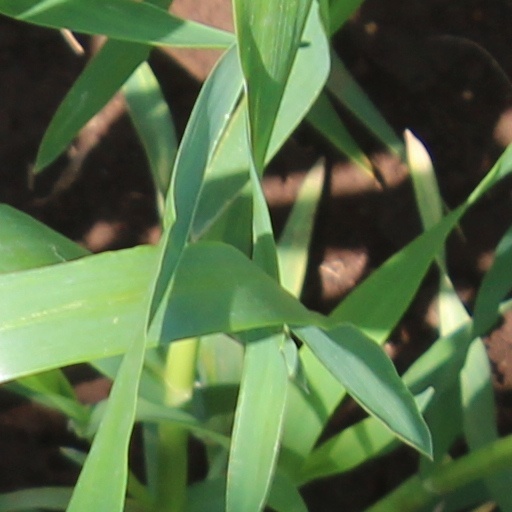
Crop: wheat